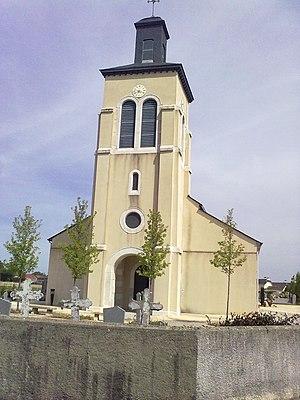
Uzein France Europe
Uzein est une commune française située dans le département des Pyrénées-Atlantiques, en région Nouvelle-Aquitaine.